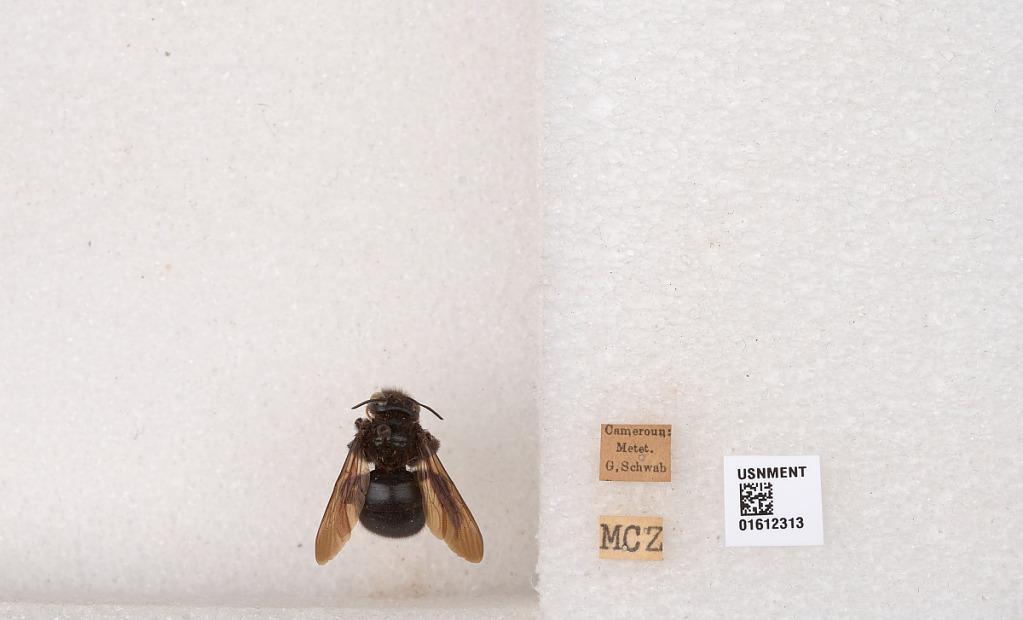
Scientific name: Xylocopa
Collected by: G. Schwab
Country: Cameroon
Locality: Metet.